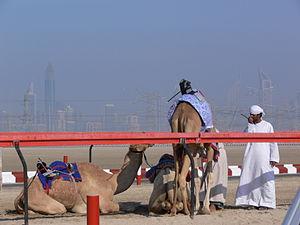
Un robot jockey est un robot couramment utilisé sur les dromadaires dans les courses de chameaux, en remplacement des jockeys humains. Développés depuis 2004, les jockeys robotiques permettent de réduire l'utilisation des jeunes enfants victimes de maltraitance notamment en Arabie saoudite, au Bahreïn, dans les Émirats arabes unis et au Qatar. En réponse à la condamnation internationale de tels abus, le Qatar et les Émirats Arabes Unis ont interdit l'utilisation d'enfants jockeys, dès lors remplacés par des robots.
Le dromadaire, ou chameau d'Arabie, est une espèce de chameau, mammifère artiodactyle de la famille des camélidés. Pour cette raison, qualifier un dromadaire de « chameau » n'est pas erroné mais juste moins précis ; les espèces nommées couramment « chameau » présentent deux bosses, alors que le dromadaire n'en possède qu'une seule. Le terme dromadaire est tiré du grec dromeus qui signifie « coureur ».